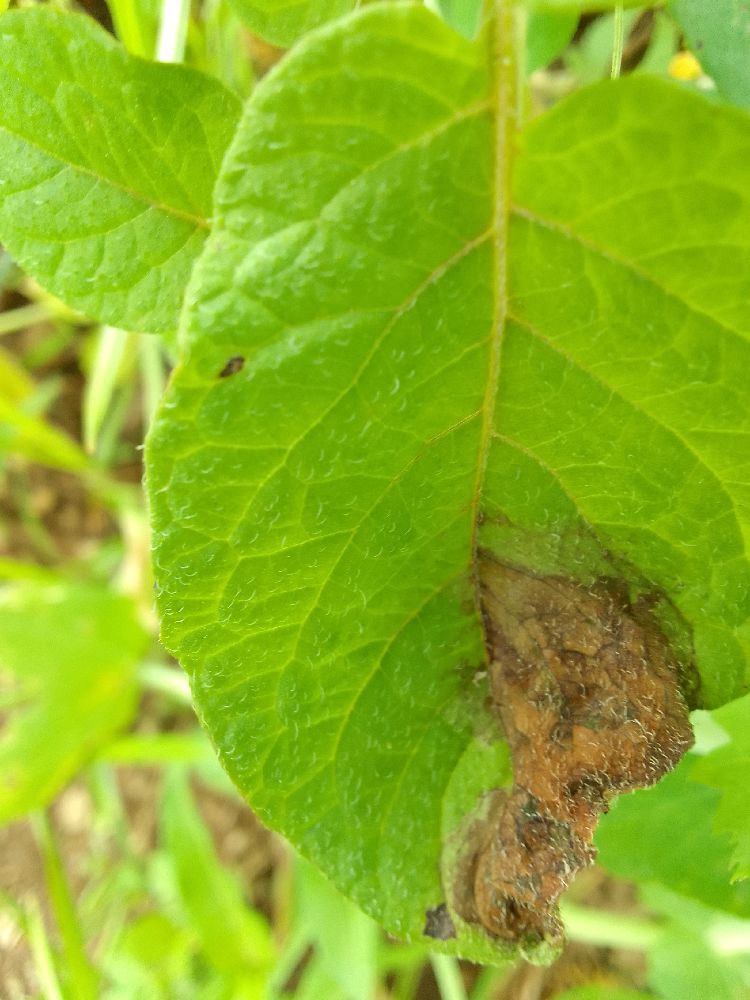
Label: Late blight